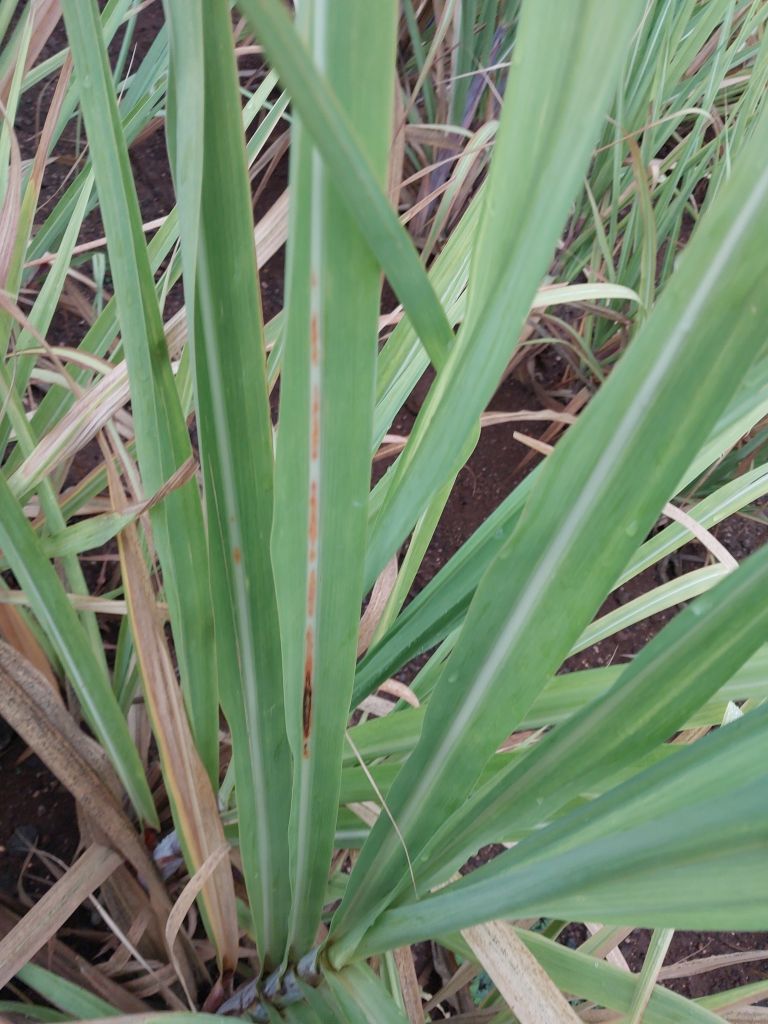
Label: Brown Spot